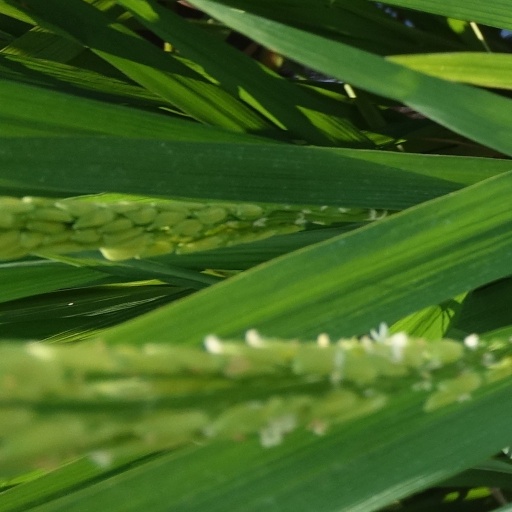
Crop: rice